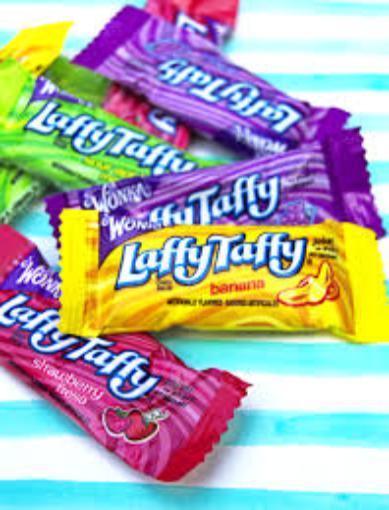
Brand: Laffy Taffy
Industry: Food